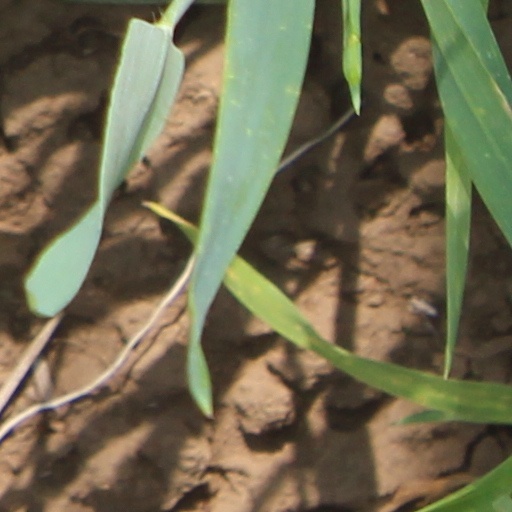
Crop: wheat